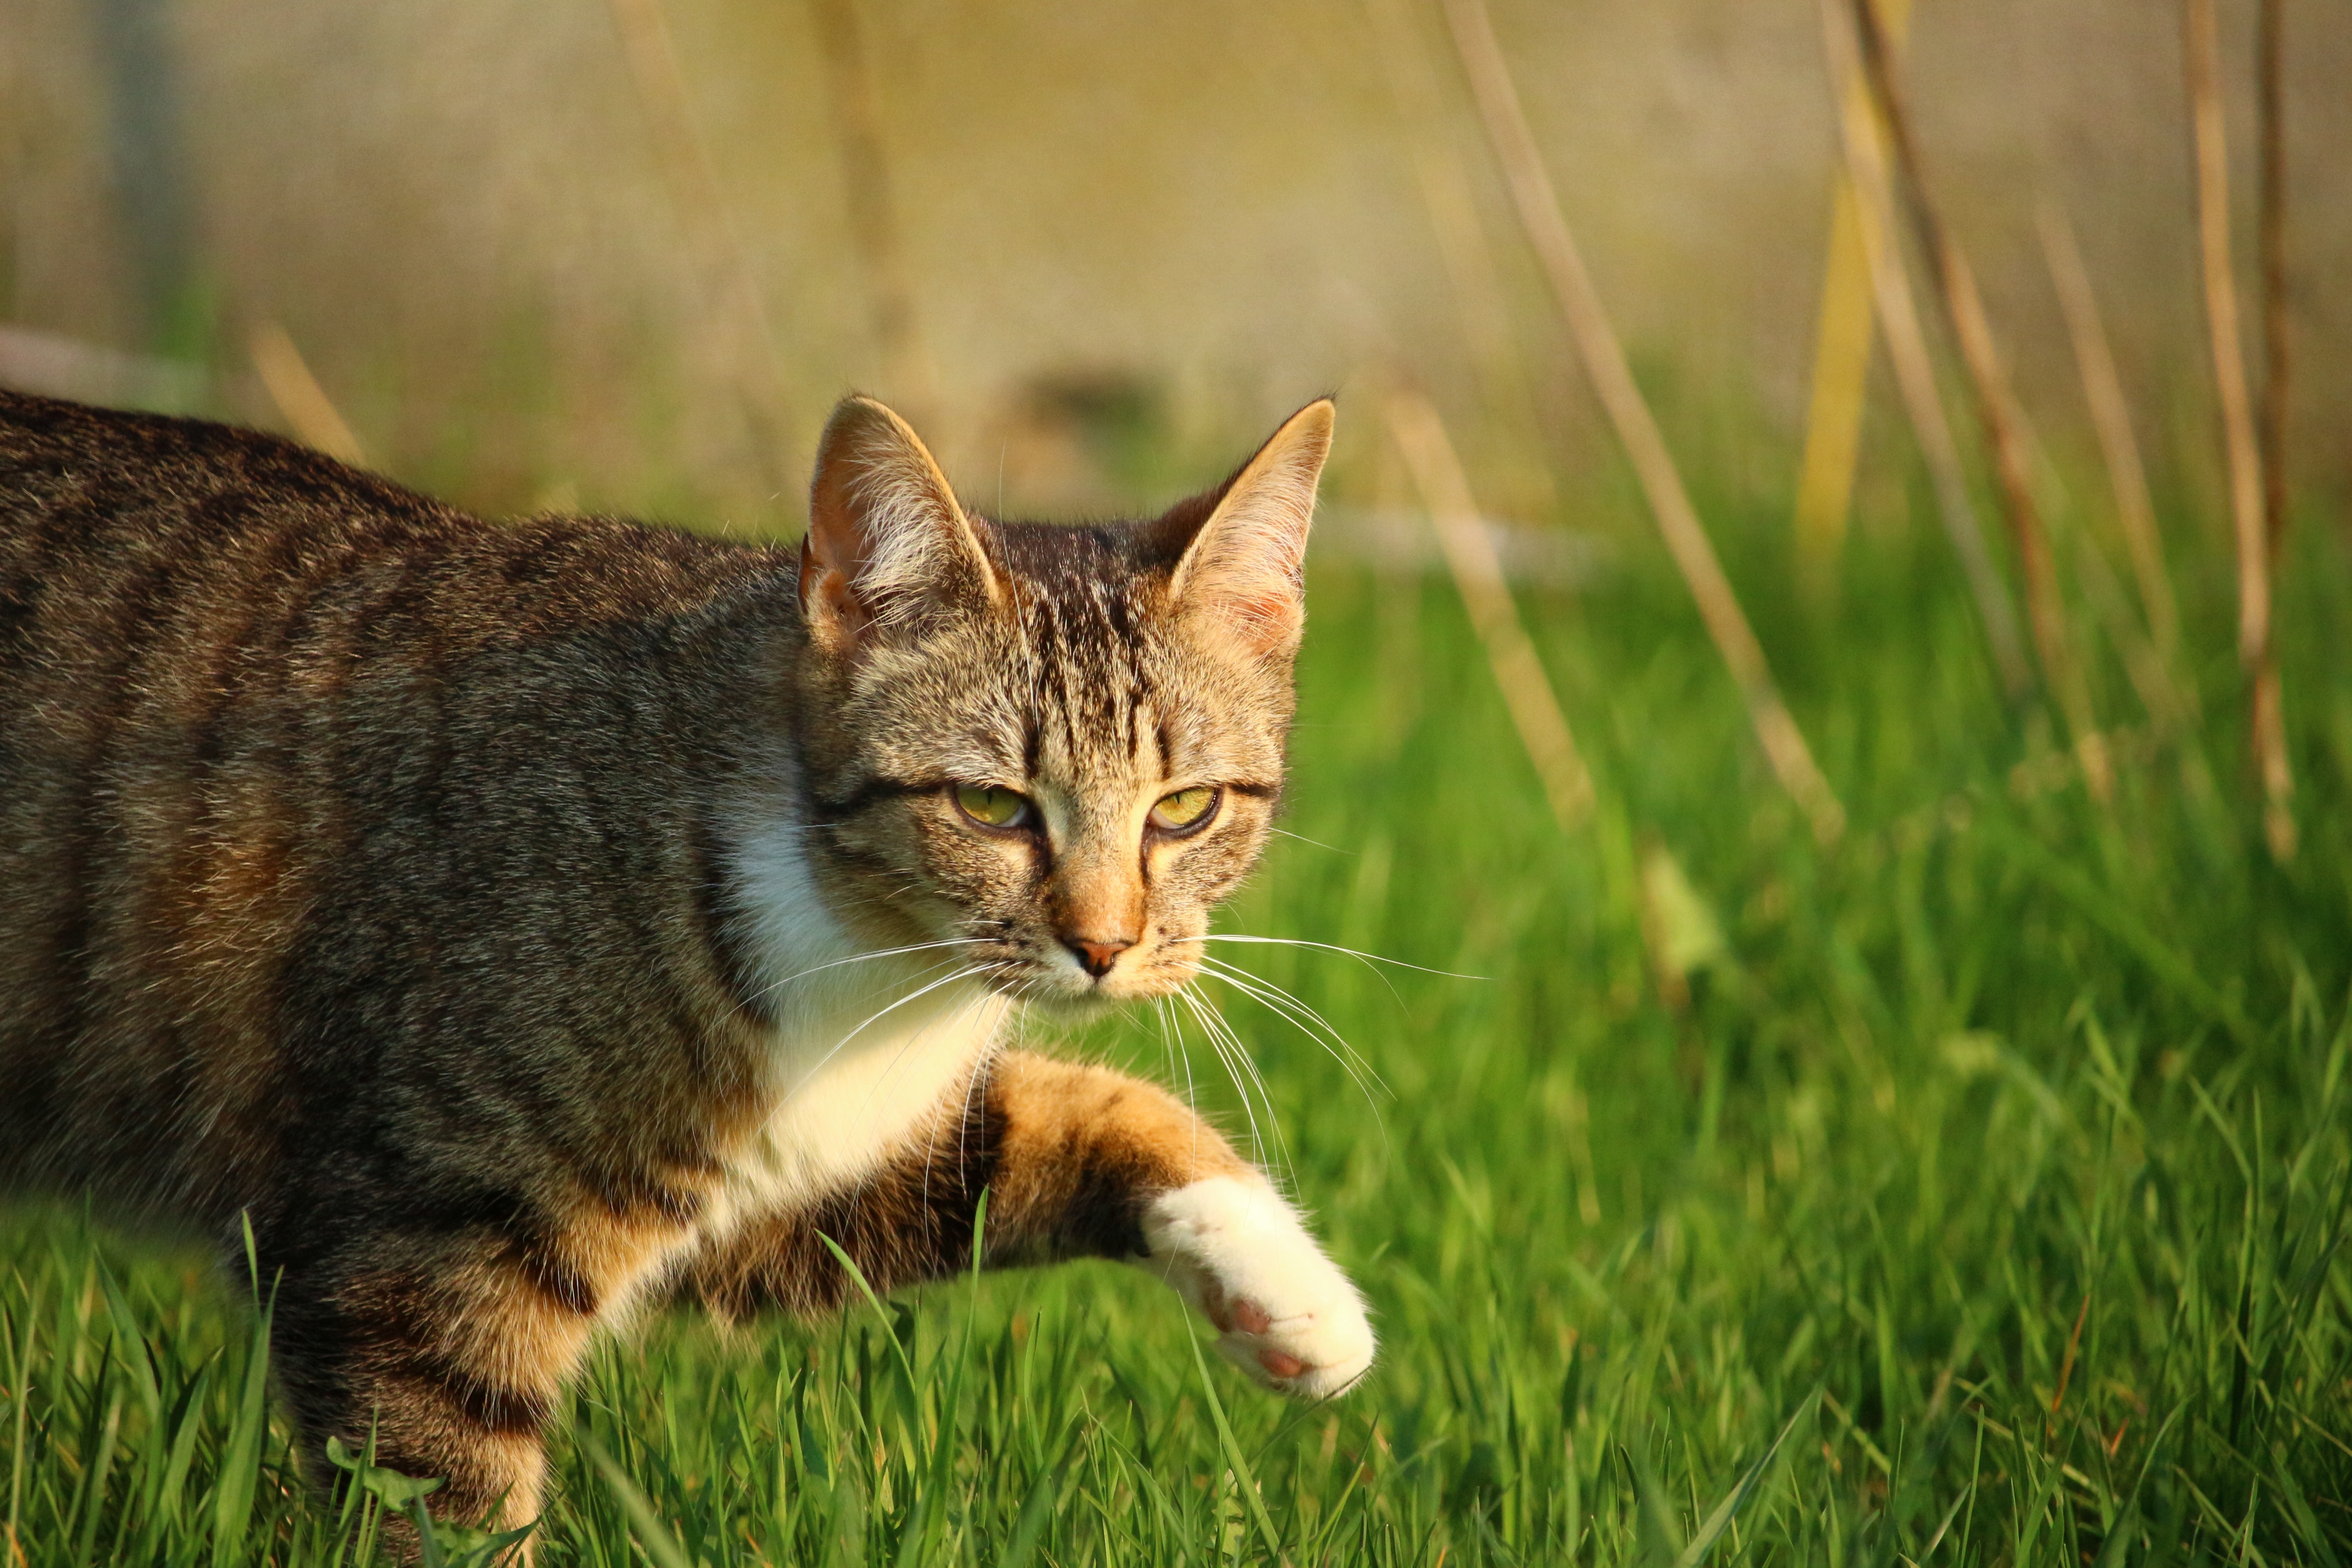
grass, wildlife, kitten, cat, mammal, fauna, whiskers, vertebrate, domestic cat, mackerel, tiger cat, young cat, tabby cat, cat baby, european shorthair, wild cat, small to medium sized cats, cat like mammal, domestic short haired cat, pixie bob, rusty spotted cat